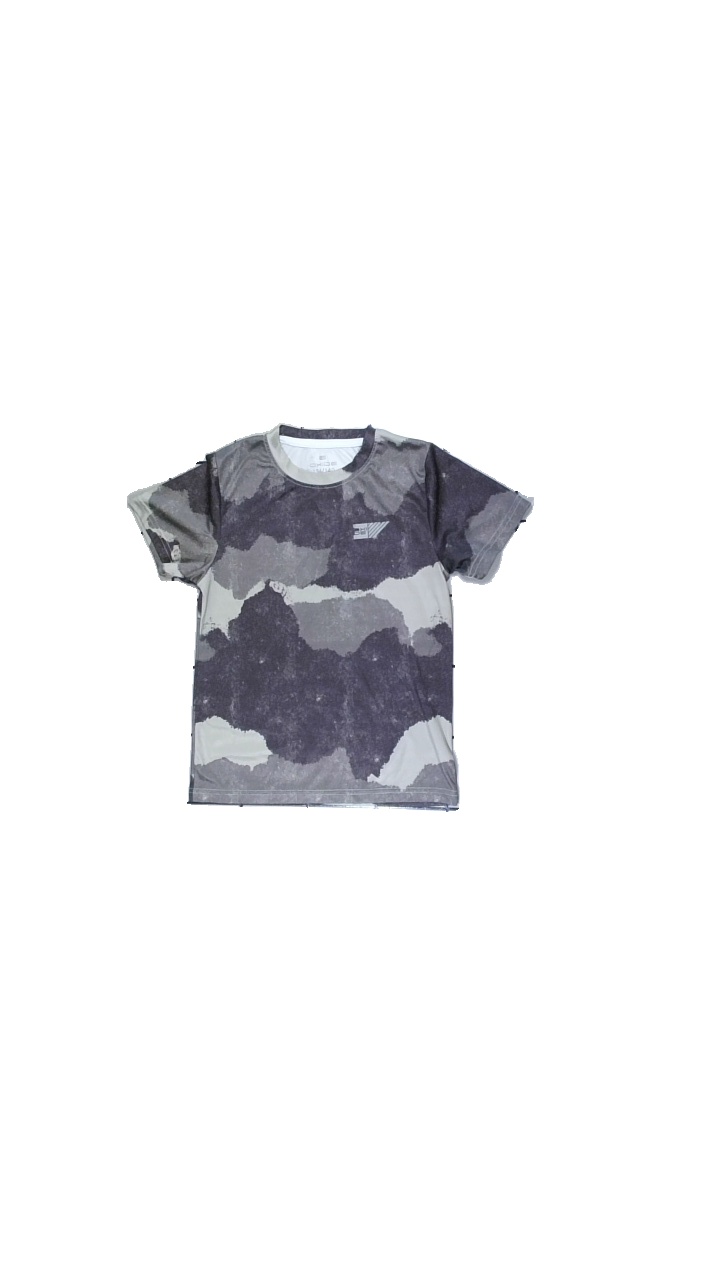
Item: T-shirt (Children)
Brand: Oxide
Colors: Black, Green
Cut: Regular, C-collar
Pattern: Logo print
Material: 100% polyester
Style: Sports
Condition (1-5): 4
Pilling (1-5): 5
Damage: Logo print is coming off
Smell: Minor
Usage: Recycle
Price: <50